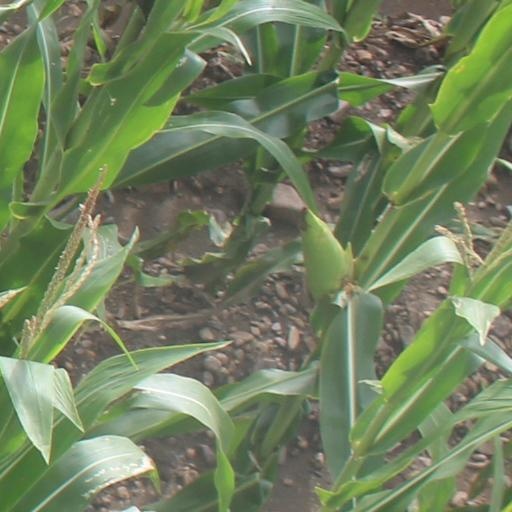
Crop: maize; corn